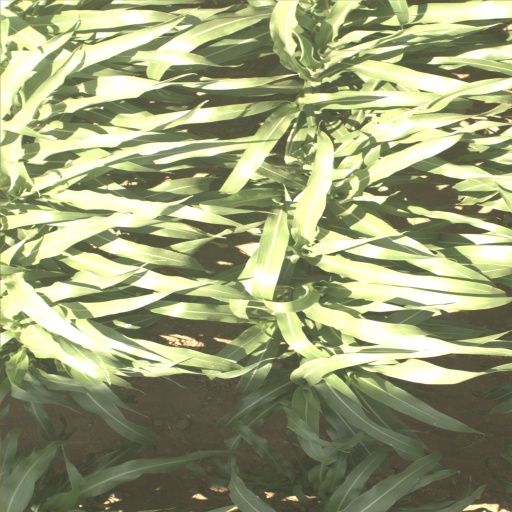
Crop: sorghum